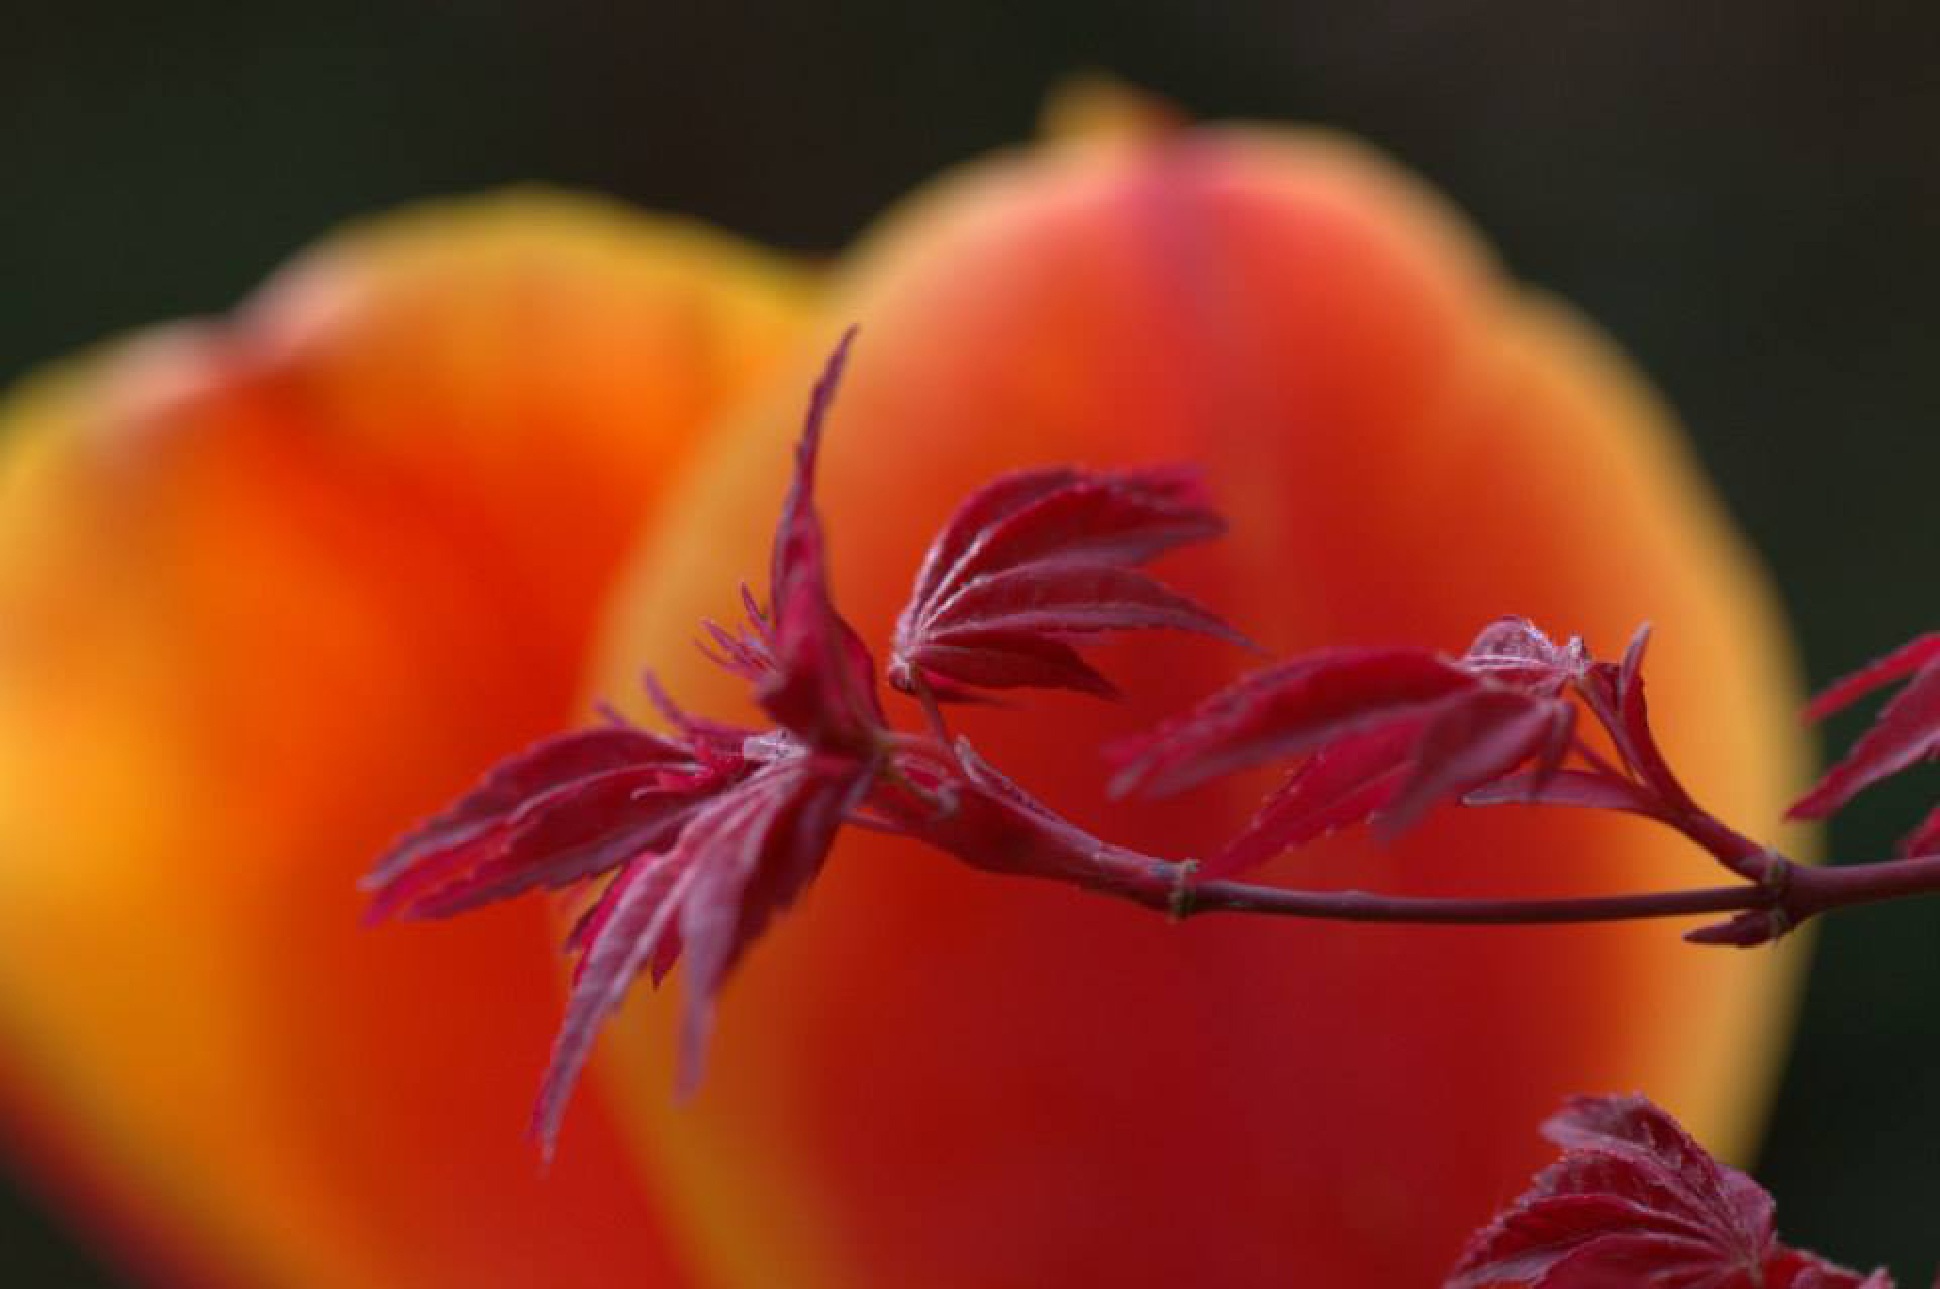
tree, blossom, plant, photography, leaf, flower, petal, tulip, spring, red, botany, yellow, flora, maple, wildflower, close up, macro photography, flowering plant, plant stem, land plant